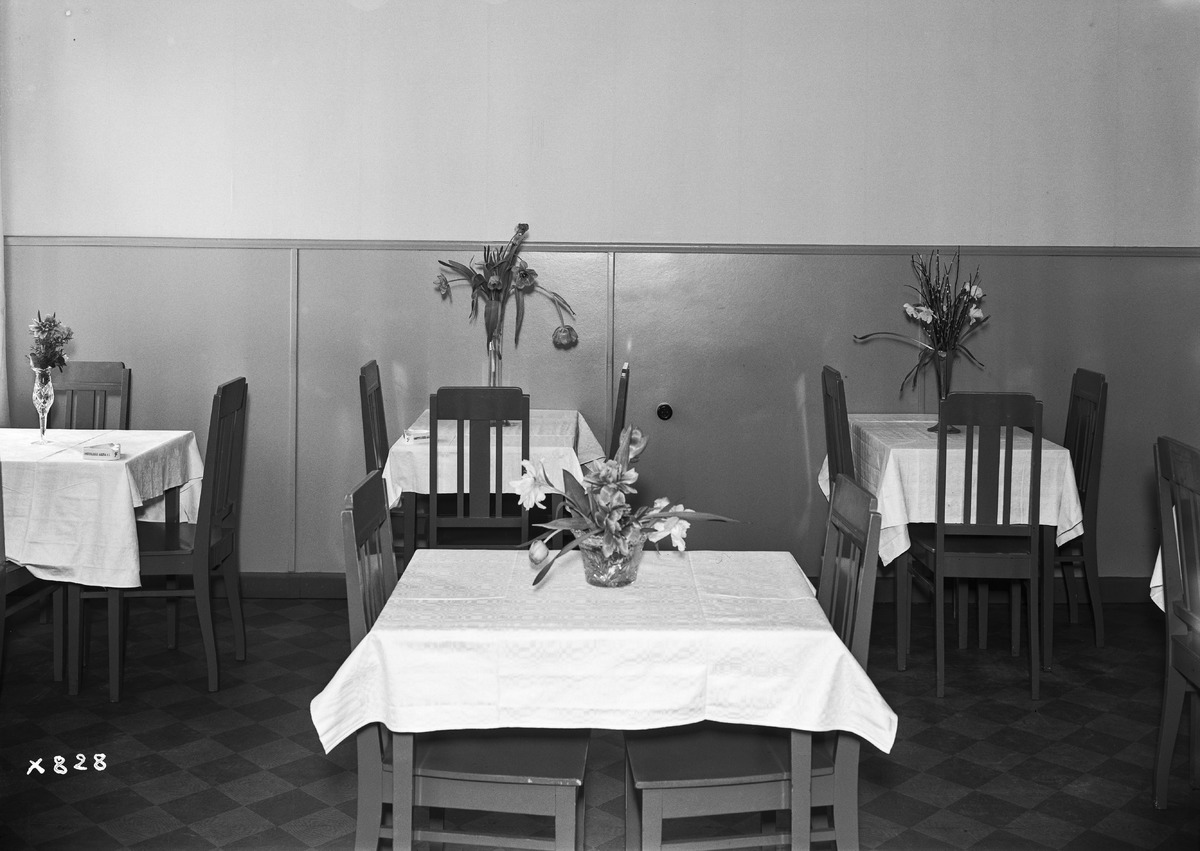
Osuusliike Arinan ravintola
Cooperative shop Arina's restaurant
sisällön kuvaus: Osuusliike Arinan ravintolan sisätiloja 25.3.1937. content description: The interior of the cooperative shop Arina's restaurant on March 25, 1937.
Vuosi: 1937
Paikka: , Suomi, Suomi
Aiheet: osuuskaupat; Osuusliike Arina; Osuuskauppa Arina; sisäkuva; osuusliikkeet; ravintolat; consumer cooperatives; cooperative shops; retail cooperatives; restaurants